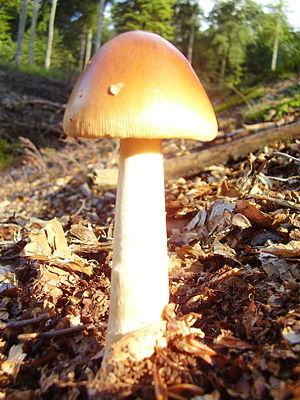
La forêt de Soignes est une forêt périurbaine d’environ 5 000 ha, située au sud-est de Bruxelles, dans la partie centrale de la Belgique et dont un cinquième de la superficie, située sur le territoire de Bruxelles-Capitale, est connexe avec le bois de la Cambre, promenade forestière et champêtre qui pénètre dans la ville jusqu’à 4 kilomètres du centre ville. En pénétrant sous les arbres du bois de la Cambre, puis de la forêt de Soignes, le promeneur, s’il se dirige vers le sud, débouche, 14 kilomètres plus loin, à Waterloo. Depuis 2017, 270 ha sont classés patrimoine mondial de l’UNESCO.